Monnett Monex

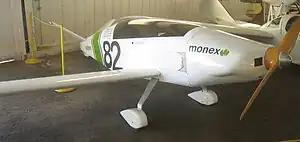
The EAA Museum's Monnet Monex

The Monnett Monex is a single seat, all-aluminium, Volkswagen powered, homebuilt racer.